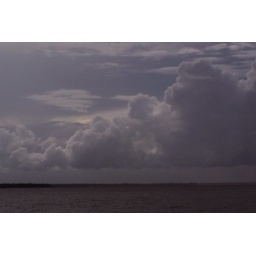
clouds over the lake